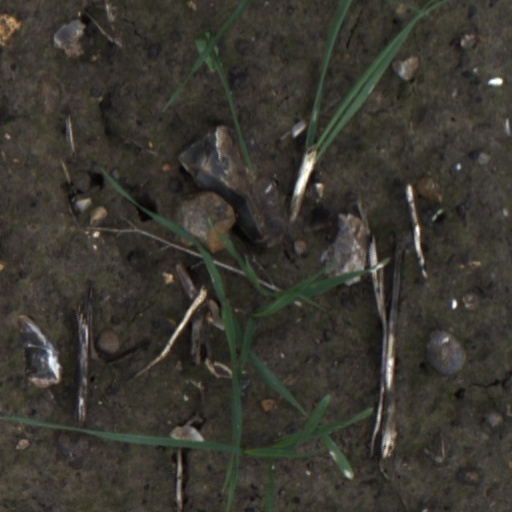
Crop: wheat